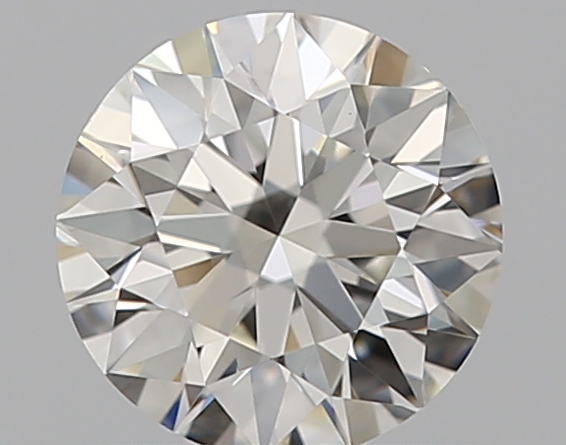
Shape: round
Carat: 0.5
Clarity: VS1
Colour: I
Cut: EX
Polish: EX
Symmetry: EX
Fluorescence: F
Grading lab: GIA
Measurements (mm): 5.05 x 5.07 x 3.19